Cosmetic surgery in Australia

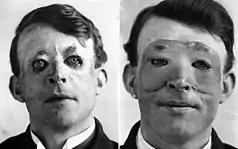
Walter Yoe, a patient of Harold Gillies who received flap surgery.

The development of different techniques within the field of cosmetic surgery has led to the innovation of non-invasive methods. Nine percent of the Australian population have undergone a non-invasive form of cosmetic surgery. Numerous surgeries are now performed using these techniques as opposed to open surgery methods which have been used in the past. This adaptation has led to a reduction in cost, time, scarring and pain involved with these procedures. Through the development of aiding surgical instruments such as a viewing scope or Lasers (see below), this shift has been made possible, reducing the incision site resulting in a faster recovery time for patients. Examples of non-invasive surgeries are as muscle relaxants, such as Botox or Dysport.